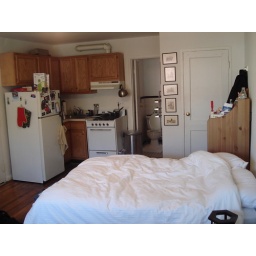
closet door and bed are in this picture. you can see the bathroom in the back